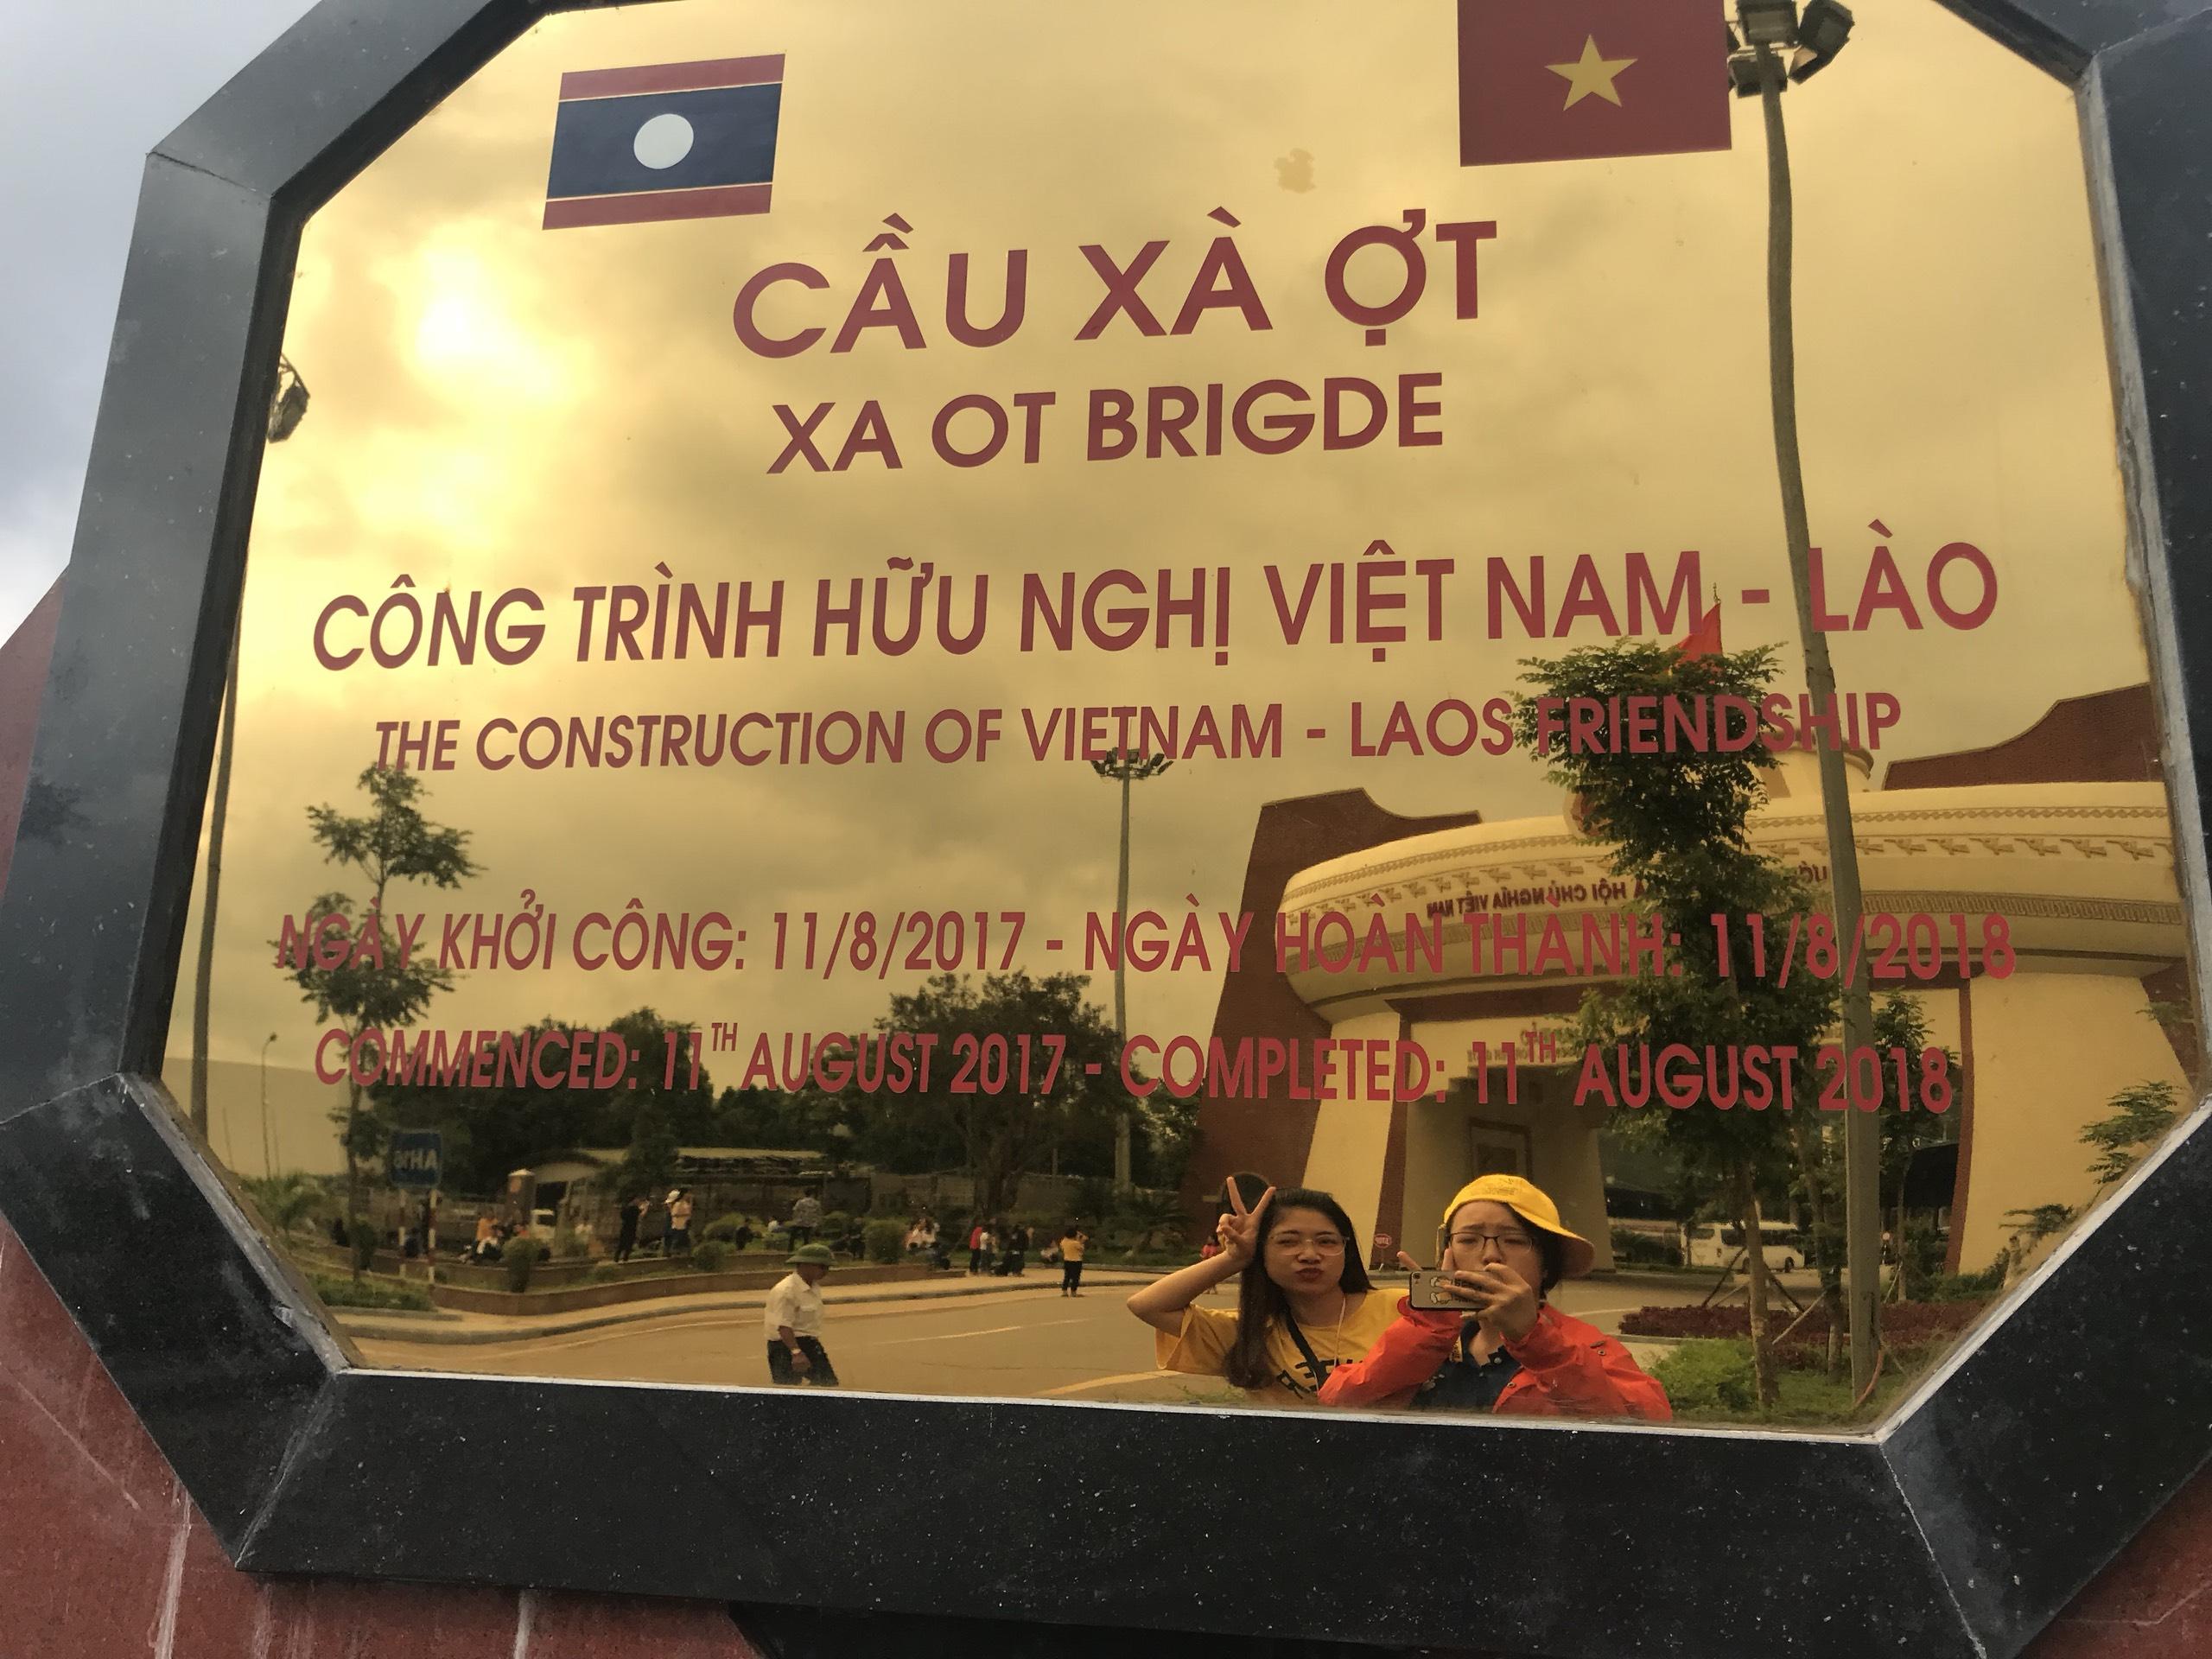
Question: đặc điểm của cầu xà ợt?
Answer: cầu xà ợt là công trình hữu nghị việt nam - lào